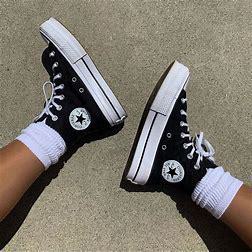
Brand: Converse
Model: Ctas Hi